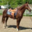
Label: horse